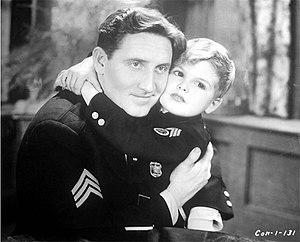
John Richard Moore, Jr., appelé Dickie Moore, né le 12 septembre 1925 à Los Angeles et mort le 7 septembre 2015 à Wilton au Connecticut, est un acteur américain.